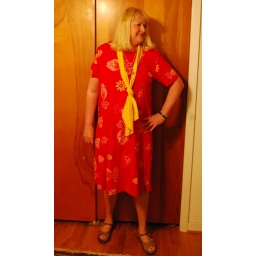
Garage sake t-shirt dress by Coconut Bay, SAS sandals. yellow silk scarf. vintage pink beads